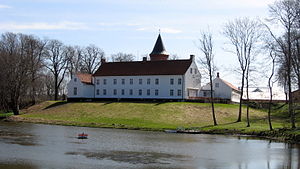
Hørmested Sogn / Eksterne henvisninger
Høgholt herregård
Høgholt herregård, Hørmested Sogn, Hjørring Kommune
Hørmested Sogn er et sogn i Vendsyssel. Indtil Kommunalreformen i 1970 lå det i Horns Herred.